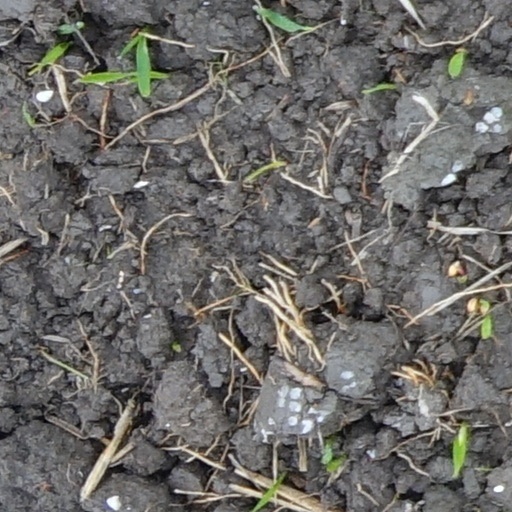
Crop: wheat